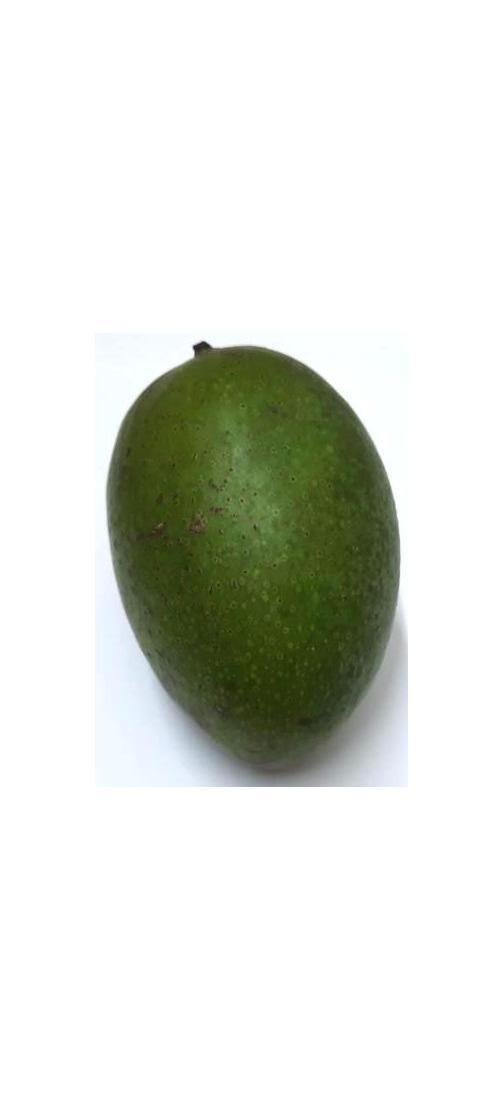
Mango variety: Ashshina Zhinuk